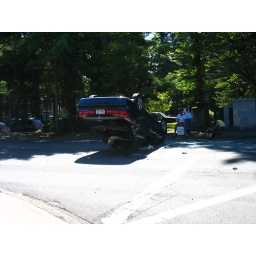
A car accident that happened near my house